Young and Wild (1958 film)

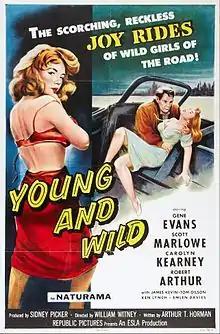
Theatrical release poster

Young and Wild is a 1958 American crime film directed by William Witney and written by Arthur T. Horman. The film stars Gene Evans, Scott Marlowe, Carolyn Kearney, Robert Arthur, Weston Gavin and Tom Gilson. The film was released on April 24, 1958, by Republic Pictures.